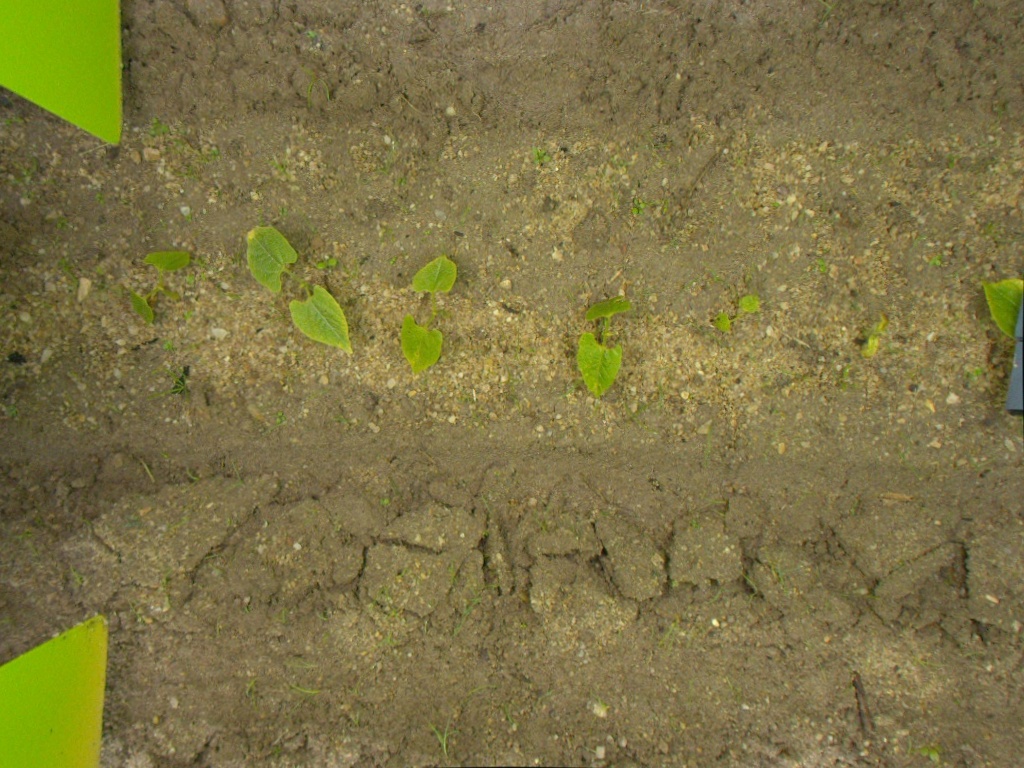
Crop: bean
Objects: bean, bean, bean, bean, bean